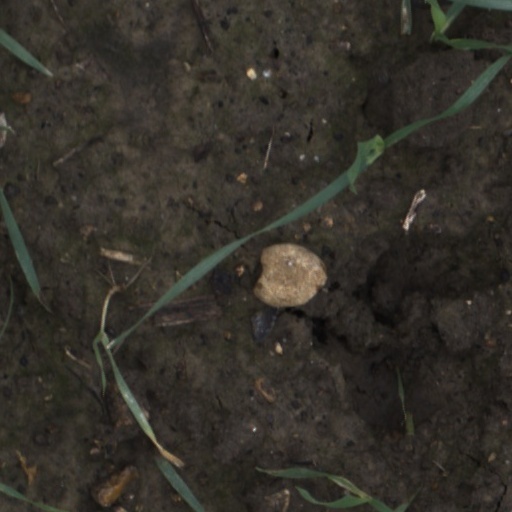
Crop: wheat